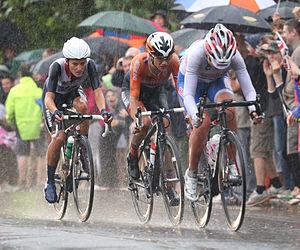
L'équipe des Pays-Bas féminine de cyclisme est la sélection de cyclistes néerlandaises, réunis lors de compétitions internationales sous l'égide de l'Union royale néerlandaise de cyclisme.
Marianne Vos, née le 13 mai 1987 à Bois-le-Duc, est une cycliste néerlandaise. Elle est membre de l'équipe néerlandaise CCC-Liv. Par ses résultats, elle est souvent comparée à son homologue masculin, le Belge Eddy Merckx comme étant « la meilleure cycliste de [sa] génération ».
Elizabeth Mary "Lizzie" Deignan, née Elizabeth Armitstead le 18 décembre 1988 à Beverley, est une coureuse cycliste britannique, membre de l'équipe Trek-Segafredo. Au début de sa carrière, elle pratique essentiellement des épreuves sur piste. Elle remporte un total de cinq médailles aux championnats du monde sur piste en 2009 et 2010, avant de choisir de se concentrer sur les courses sur route. Aux Jeux olympiques de 2012, elle remporte la médaille d'argent lors de la course en ligne et termine dixième du contre-la-montre. Elle devient championne du monde sur route en 2015 et remporte la Coupe du monde sur route en 2014 et 2015.
La course en ligne féminine de cyclisme sur route, épreuve de cyclisme des Jeux olympiques d'été de 2012, a lieu le 29 juillet 2012 dans le sud-ouest de Londres sur 140 kilomètres. La médaille d'or revient à la Néerlandaise Marianne Vos, la médaille d'argent à la Britannique Elizabeth Armitstead et la médaille de bronze à la Russe Olga Zabelinskaïa.